Hizen-Nagano Station

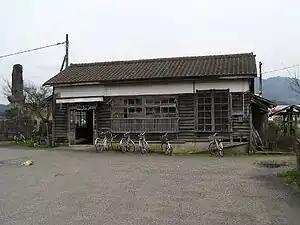
Hizen-Nagano Station in 2005

is a passenger railway station located in the city of Imari, Saga Prefecture, Japan. It is operated by JR Kyushu.